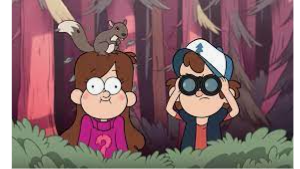
Portrait style: Cartoon Portrait